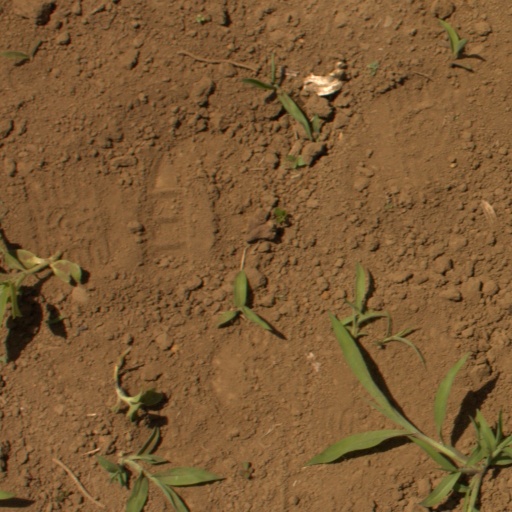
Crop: Jerusalem artichoke